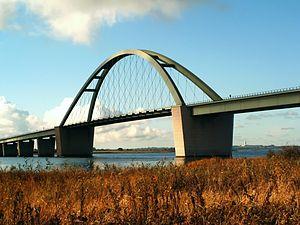
Cette liste de ponts d'Allemagne a pour vocation de présenter une liste des plus célèbres ponts d'Allemagne, tant par leurs caractéristiques dimensionnelles, que par leur intérêt architectural ou historique.
Le pont du Fehmarnsund est un pont routier et ferroviaire qui relie l'île de Fehmarn en mer Baltique au continent près de Großenbrode.